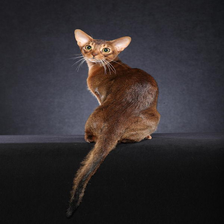
Species: cat
Breed: Abyssinian